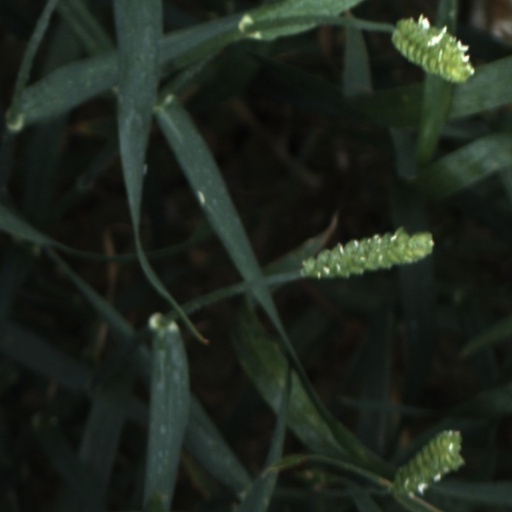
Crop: wheat